Royal R. Ingersoll

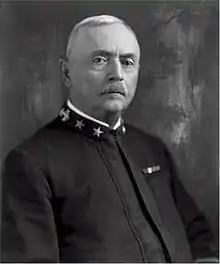

Rear Admiral Royal Rodney Ingersoll (4 December 1847 – 21 April 1931) was a United States Navy officer whose career extended from the late 1860s through World War I.